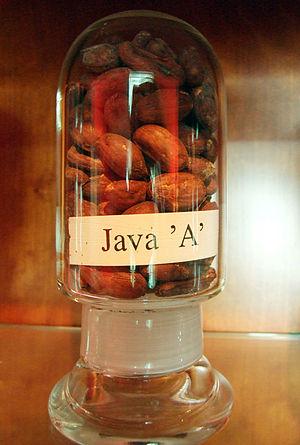
Le café de java est un café très connu qui provient de l'île de Java.